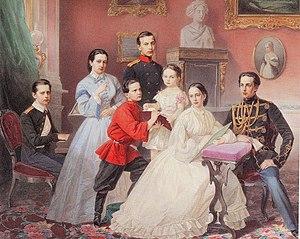
Eugène Maximilianovich de Leuchtenberg, duc de Leuchtenberg et prince Romanovsky, est né le 8 février 1847 à Saint-Pétersbourg, en Russie, et décédé le 31 août 1901, au même endroit. Chef de la maison de Beauharnais-Leuchtenberg de 1891 à sa mort, c'est un général de l'armée impériale russe.